Sicklefin lemon shark

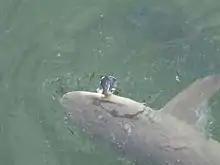
The sicklefin lemon shark is threatened by overfishing.

Several apparently unprovoked attacks on humans have been attributed to the sicklefin lemon shark. Due to its formidable size and teeth, it is regarded as potentially dangerous, and certainly this species has been known to defend itself quickly and vigorously if touched, speared, or otherwise provoked or alarmed. Once agitated, this shark can be a persistent adversary; in one case, a shark forced a swimmer to seek refuge atop a coral head, and circled for hours before giving up. However, observations by divers show that normally this shark is shy and hesitant to approach, even when presented with bait. Often, the shark will move away when a diver enters visual range. Young sharks are reportedly more aggressive and inquisitive than the adults. At Moorea, sicklefin lemon sharks are the main attraction of daily shark-feeding ecotourism dives. This shark adapts well to captivity and is displayed in public aquariums.